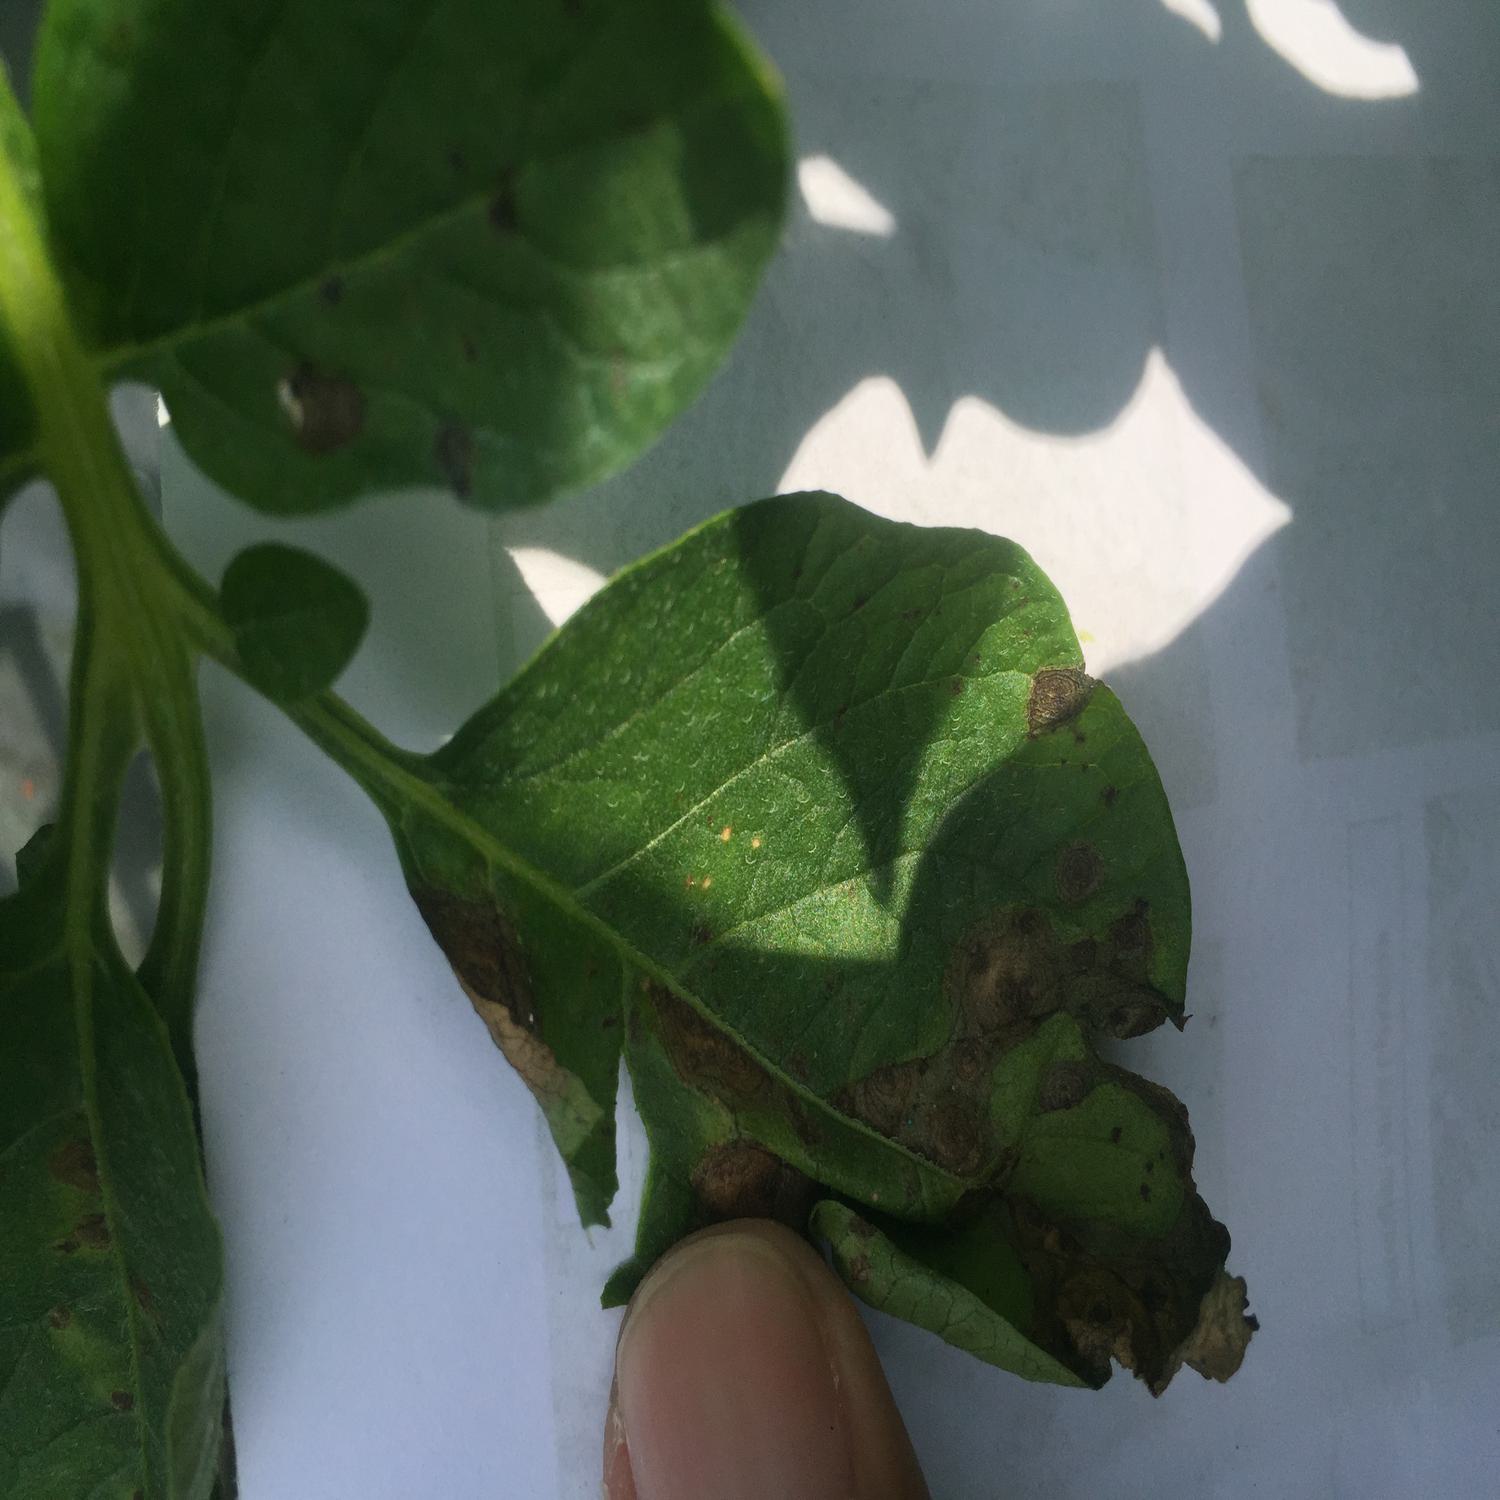
Label: Fungi